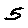
Label: 5